Southern Tang

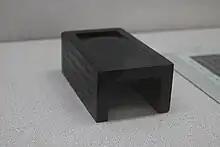
Dragon tail inkstone (龙尾砚) crafted during the Song dynasty.

Copper mining in the north was heavily disrupted by the constant warfare of the Five Dynasties and Ten Kingdoms era. In consequence bronze coins became scarce. The situation became dire in northern China. In 955 the Later Zhou Emperor Chai Rong banned the possession of bronze utensils upon pain of death. The Southern Tang and their neighbors minted coinage from clay, iron, or lead. These coins for domestic circulation (despite having minimal value intrinsically) and to prevent the export of precious bronze coinage to neighboring states.